Amazonen-Werke

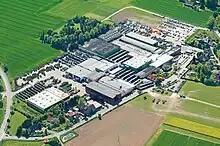
Amazone headquarters in Hasbergen-Gaste near Osnabrück, Germany.

Amazone maintains working offices in 5 locations in Germany; Rendsburg, Göttin, Winningen-Mosel, Altheim-Landshut and Gablingen.